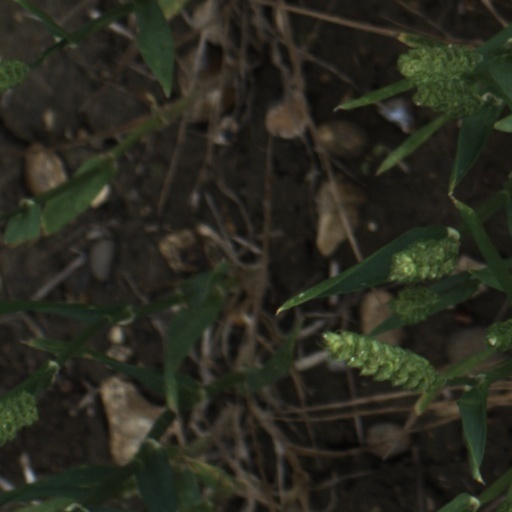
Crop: wheat